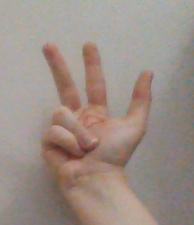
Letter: al